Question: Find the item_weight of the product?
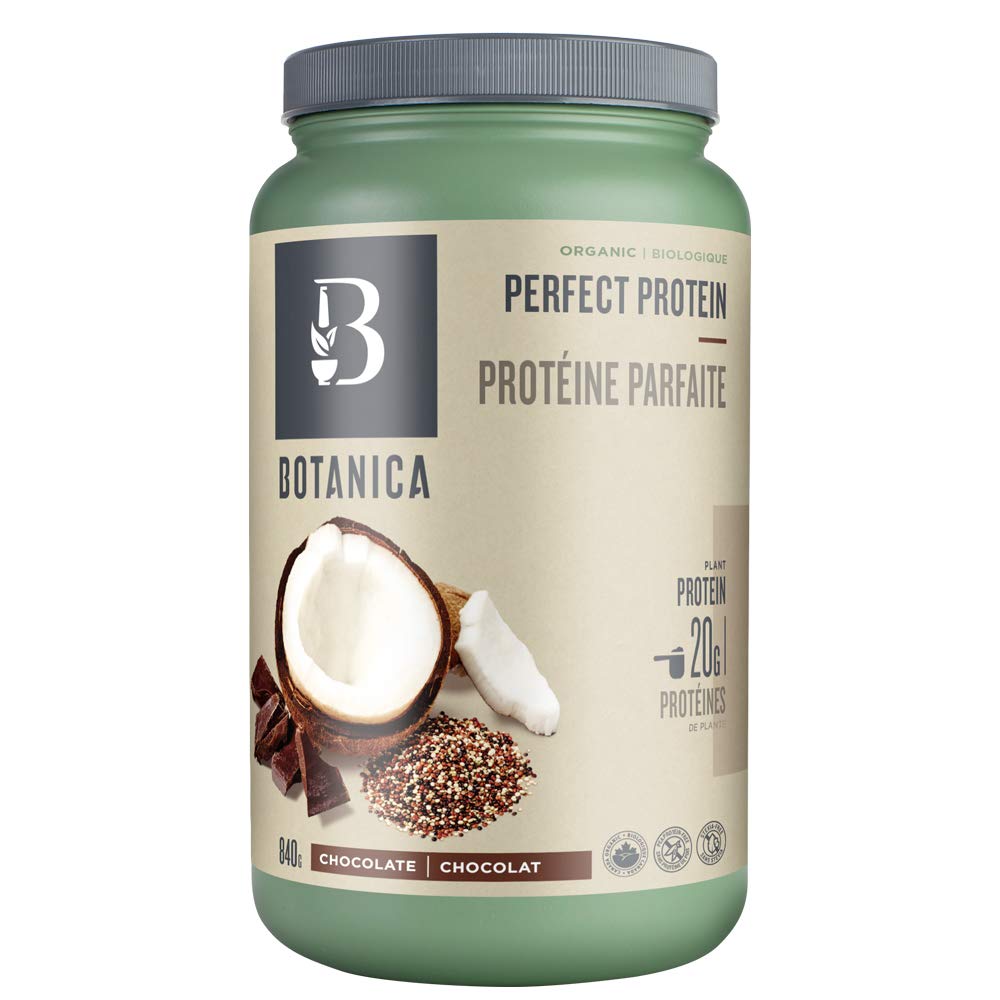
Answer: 840.0 gram